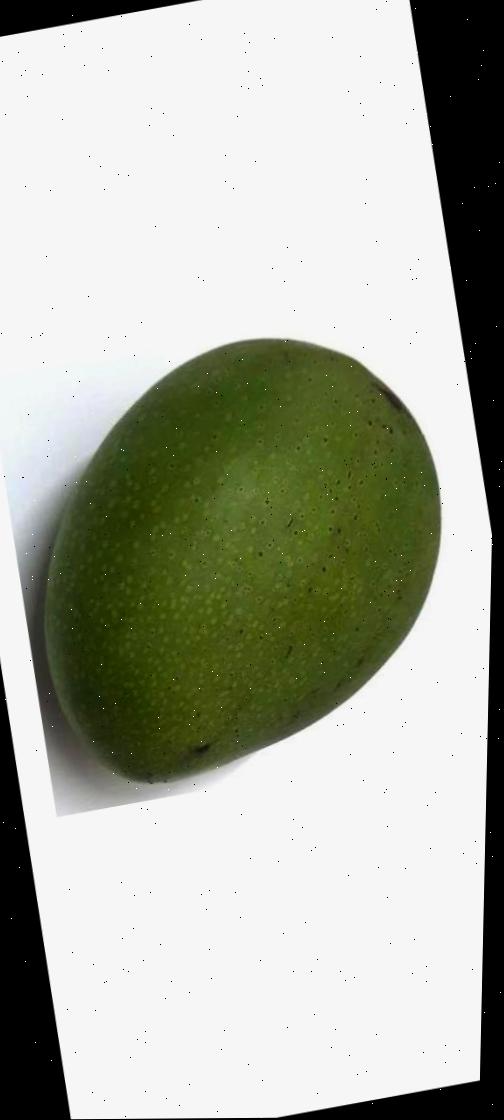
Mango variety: Ashshina Zhinuk